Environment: real
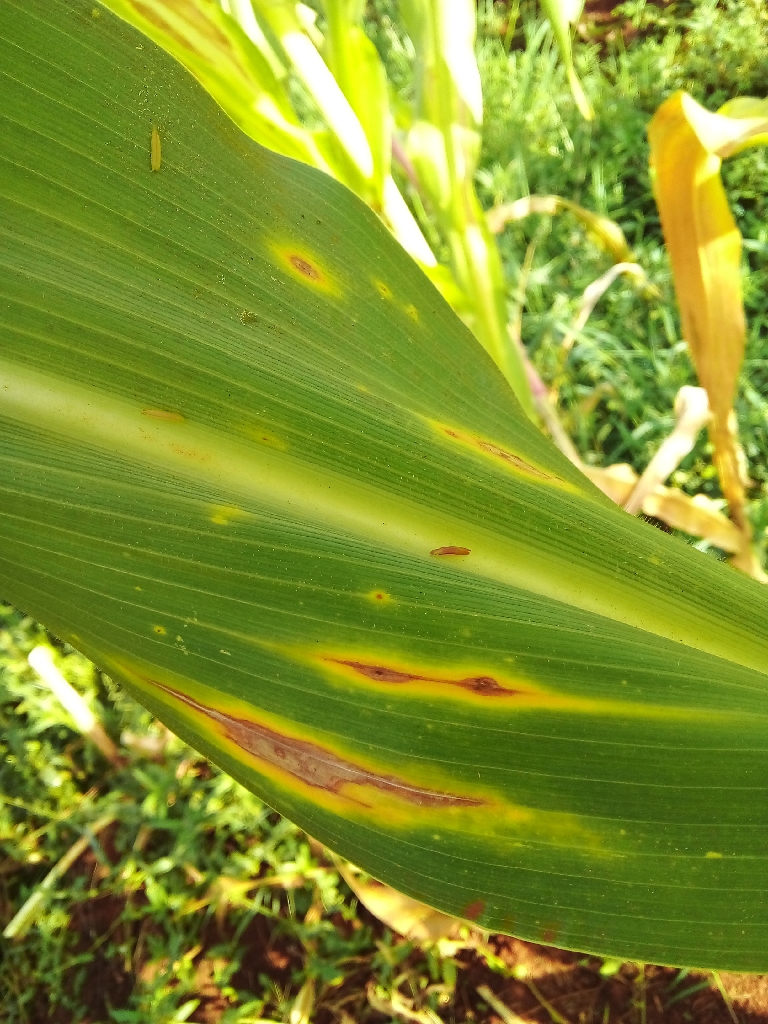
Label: northern_corn_leaf_blight